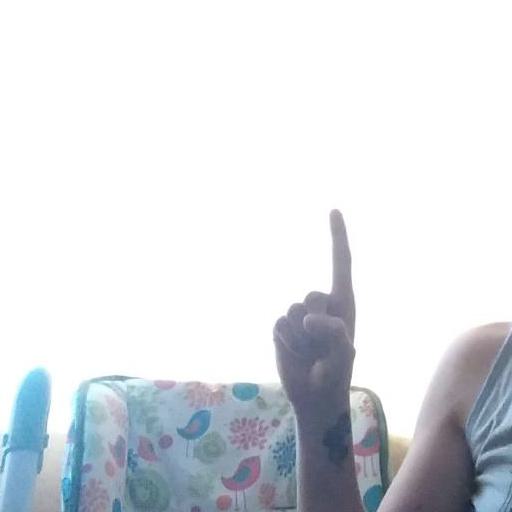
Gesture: one